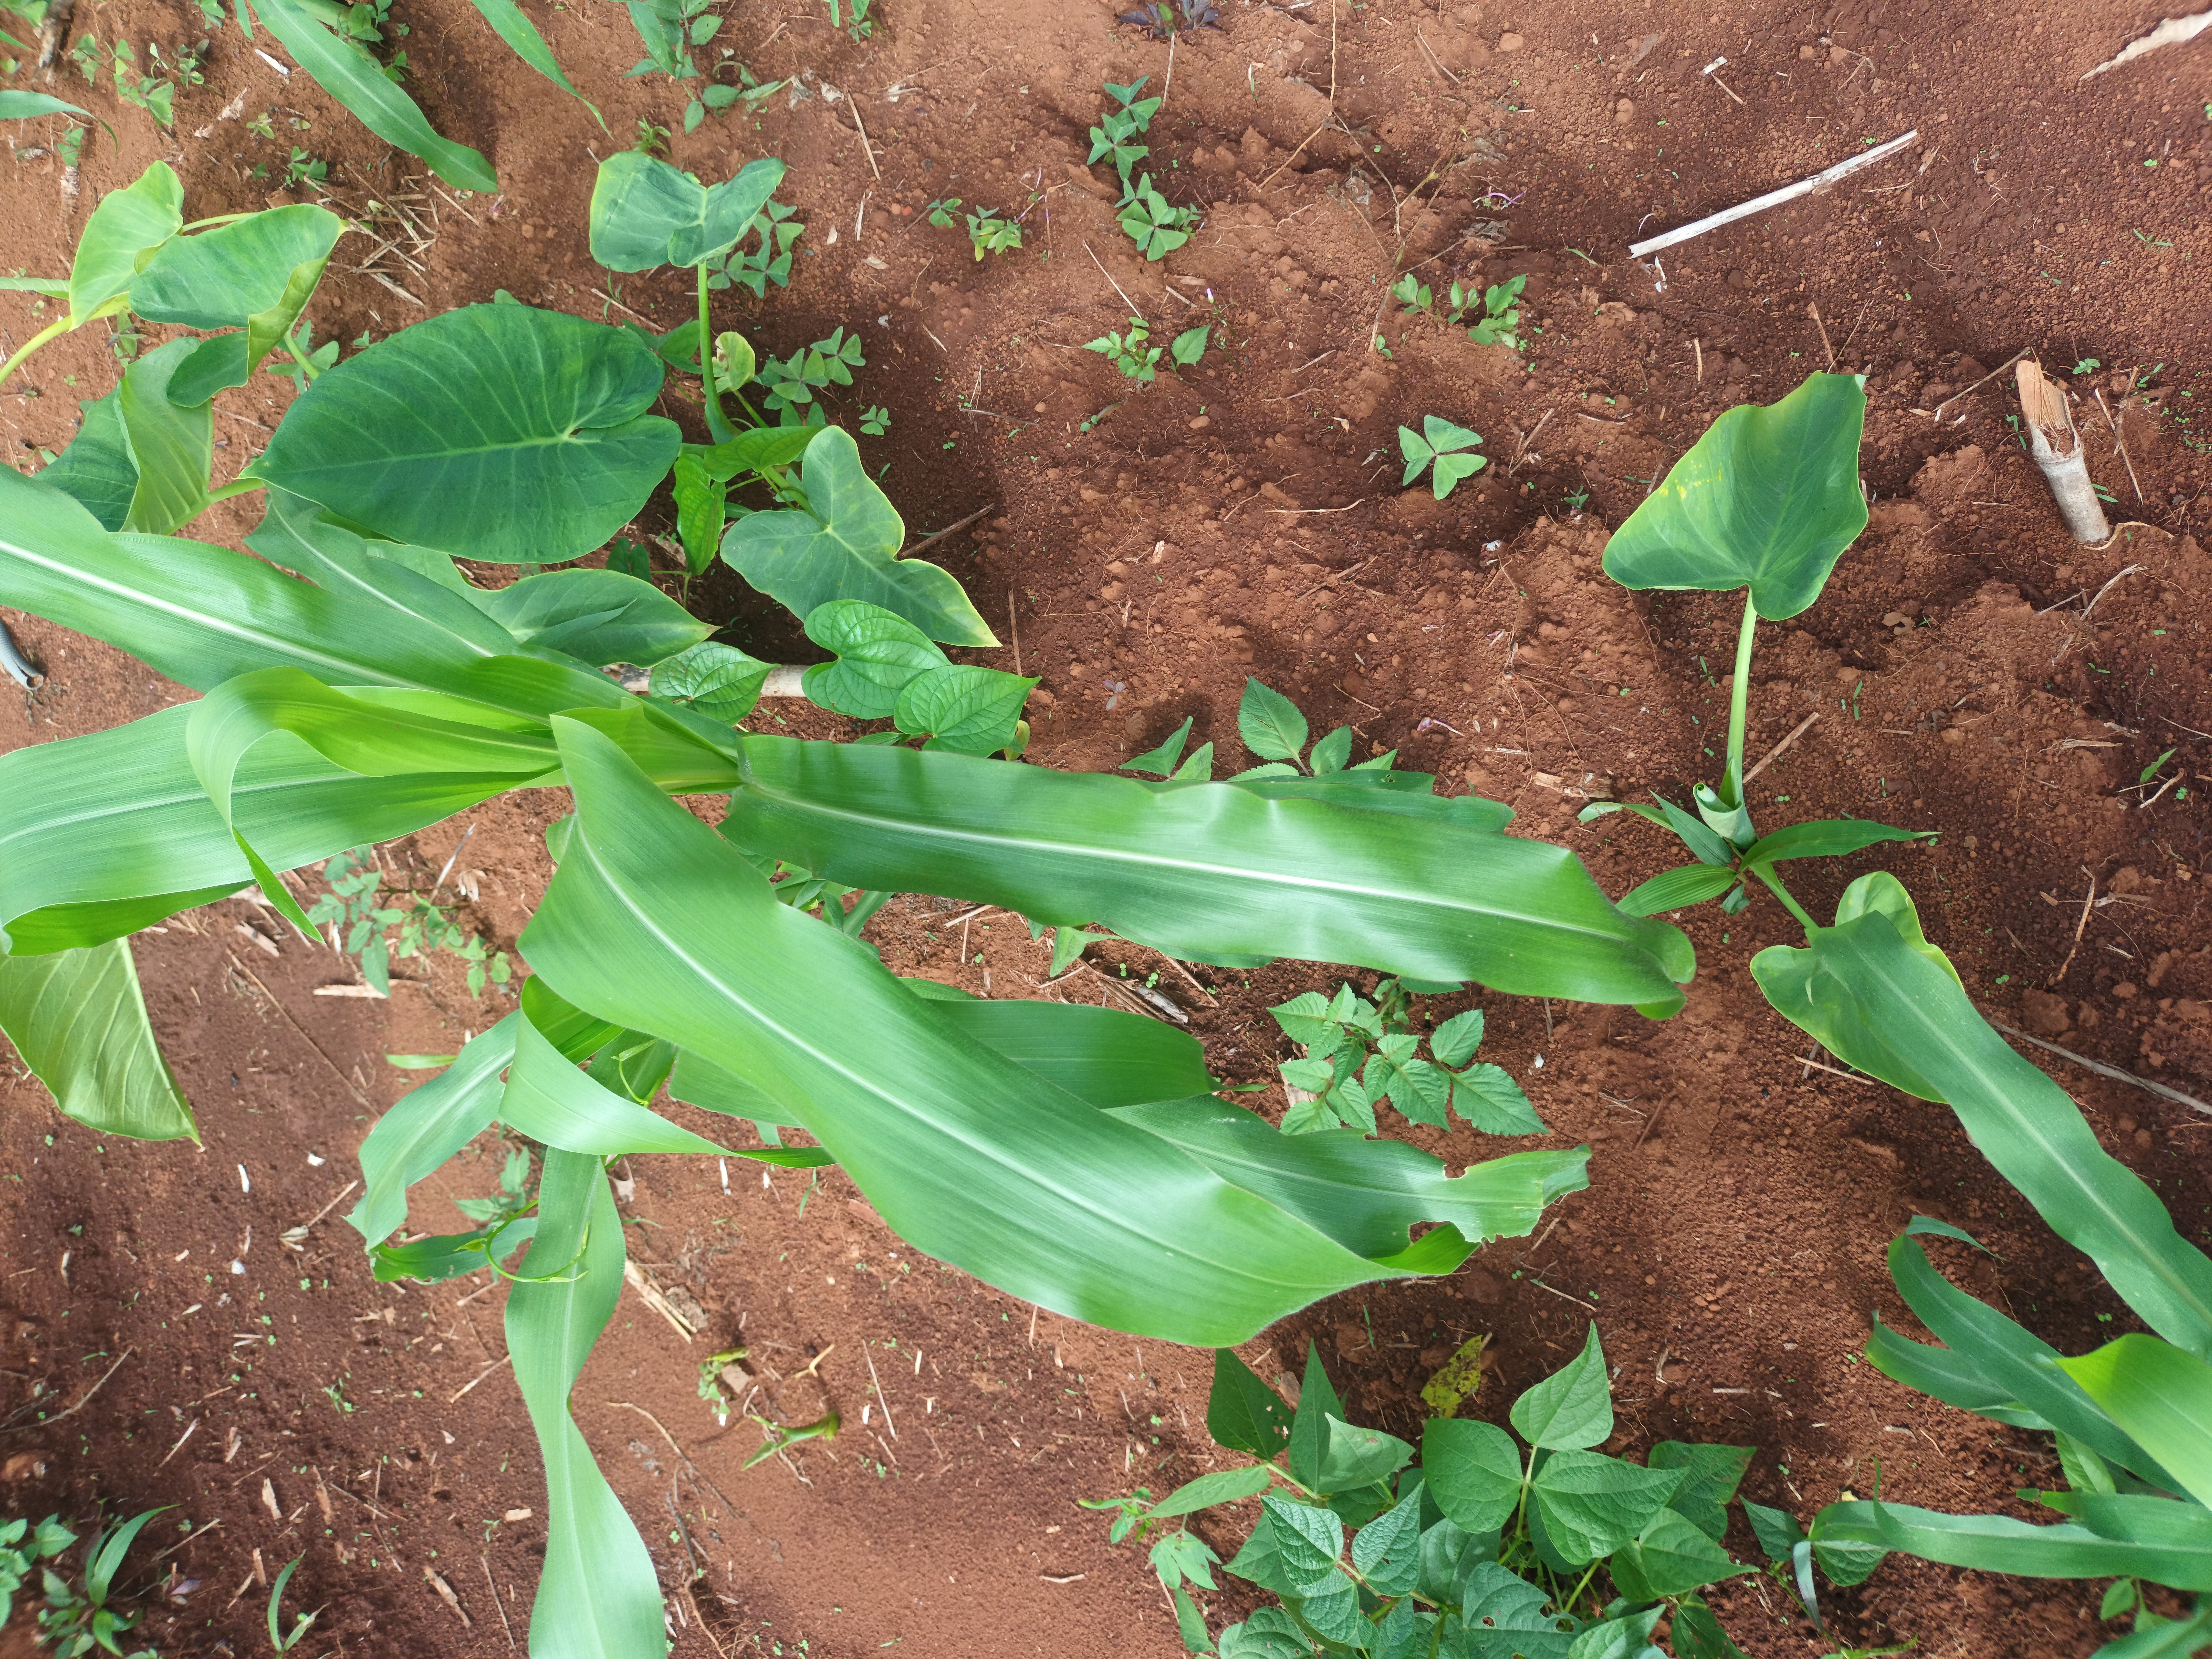
Label: healthy